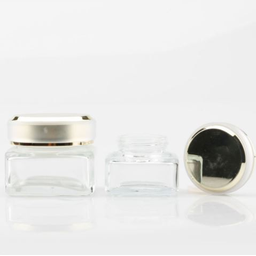
Label: glass